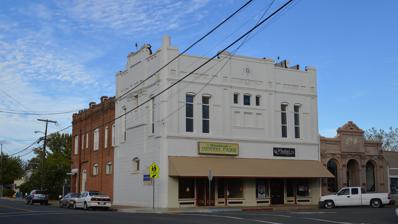
Building: Wheatland Masonic Temple
Country: United States of America
Year built: 1898
United States historic place Wheatland Masonic Temple U.S. National Register of Historic Places Show map of California Show map of the United States Location 400 Front St., Wheatland, California Coordinates 39°0′40″N 121°25′20″W / 39.01111°N 121.42222°W / 39.01111; -121.42222 Area less than one acre Built 1898 Built by Bovyer, E.A. Architect Cook, A.A. Architectural style Classical Revival NRHP reference No. 93001396 Added to NRHP December 23, 1993 The Wheatland Masonic Temple in Wheatland, California is a historic building constructed in 1898. The ground floor has been used as commercial space since its construction.  Until 1948 the upper floor meeting rooms were used jointly by the Independent Order of Odd Fellows and the Freemasons .  In 1948 the Masons bought out the Odd Fellows. It was listed on the National Register of Historic Places in 1993. Detail work on the temple It was designed by Sacramento architect A. A. Cook who also designed: the Odd Fellows Building (1882–83) in Red Bluff, California , the NRHP-listed Cone and Kimball Building at 747 Main St. in Red Bluff, and the NRHP-listed Pleasants Ranch at 8212 Pleasants Valley Rd. in Vacaville, California . References